Birrarung Marr, Melbourne

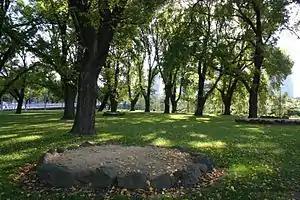
Speaker's Corner.

A long ramping footbridge within the park, designed by architects Swaney Draper, links the three terrace levels and provides disabled access.